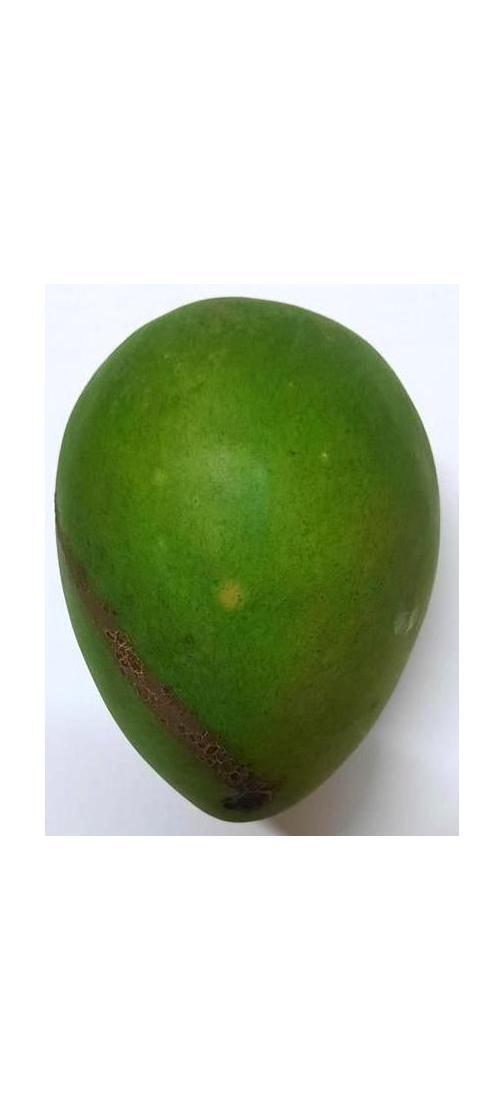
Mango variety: Harivanga